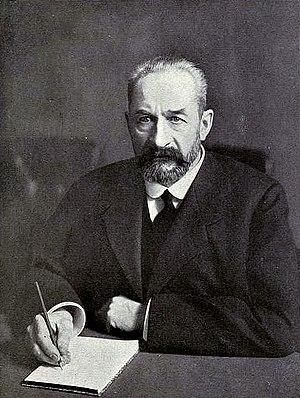
Liste des chefs du Gouvernement de l'Empire russe de 1802 à 1917.